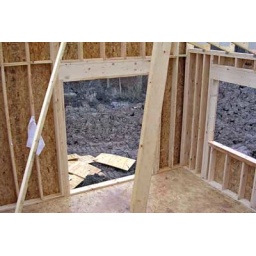
FRAME - deck door in kitchen